Jamil Mahuad

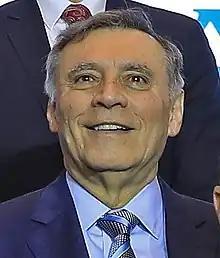
Mahuad in 2020

Jorge Jamil Mahuad Witt (born 29 July 1949) is an Ecuadorian lawyer, academic and former politician who served the 41st president of Ecuador from 1998 until he was deposed in a coup in 2000. He previously served as the 17th mayor of Quito from 1992 to 1998.